Fortitude Valley State School

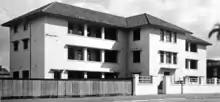
New school building, Fortitude Valley, July 1950

Two substantial brick buildings form the former Fortitude Valley State School in Brookes Street, Fortitude Valley. The two-storeyed brick building designed by Benjamin Backhouse in 1867 was the former Girls and Infants School. The adjacent single-storey designed by Richard George Suter in 1874 was the former Boys School.